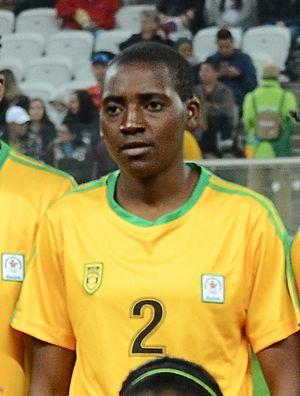
Lynett Mutokuto, née le 1ᵉʳ septembre 1988, est une footballeuse internationale zimbabwéenne évoluant au poste de défenseur central.